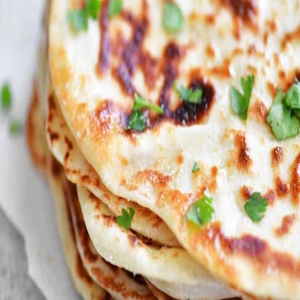
Dish: naan